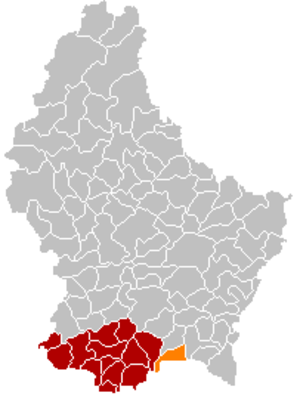
Frisange
Frisanges placering i Luxembourg
Frisange er en kommune og et byområde i storhertugdømmet Luxembourg. Kommunen, som har et areal på 18,43 km², ligger i kantonen Esch-sur-Alzette i distriktet Luxembourg. I 2005 havde kommunen 3.170 indbyggere.